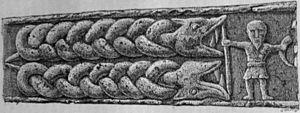
La croix de Gosforth est une haute croix anglo-saxonne en pierre située dans le cimetière de l'église Sainte Marie à Gosforth, dans le comté anglais de Cumbria. Faisant initialement partie du royaume de Northumbrie, la région a été colonisée par les vikings au IXᵉ siècle ou au Xᵉ siècle. La croix est datée de la première moitié du Xᵉ siècle.